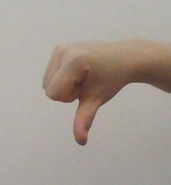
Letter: waw